Denver

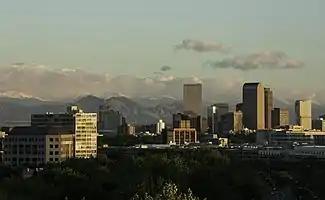

Although by the close of the 1860s Denver residents could look with pride at their success establishing a vibrant supply and service center, the decision to route the nation's first transcontinental railroad through Cheyenne City, rather than Denver, threatened the prosperity of the young town. The transcontinental railroad passed a daunting away, but citizens mobilized to build a railroad to connect Denver to it. Spearheaded by visionary leaders, including Territorial Governor John Evans, David Moffat, and Walter Cheesman, fundraising began. Within three days, $300,000 had been raised, and citizens were optimistic. Fundraising stalled before enough was raised, forcing these visionary leaders to take control of the debt-ridden railroad. Despite challenges, on June 24, 1870, citizens cheered as the Denver Pacific completed the link to the transcontinental railroad, ushering in a new age of prosperity for Denver.